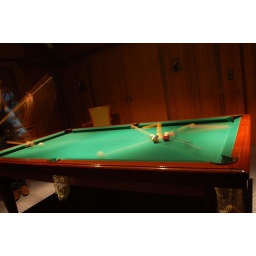
Some experiments with my D50 in a small and dark billiard roomA great time running around the table really